Fishing tackle

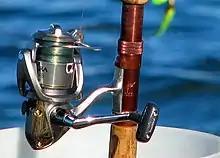
A spinning reel

A fishing rod is an additional tool used with the hook, line and sinker. A length of fishing line is attached to a long, flexible rod or pole: one end terminates with the hook for catching the fish. Early fishing rods are depicted on inscriptions in ancient Egypt, China, Greece and Rome. In Medieval England they were called "angles" (hence the term "angling"). As they evolved they were made from materials such as split Tonkin bamboo, Calcutta reed, or ash wood, which were light, tough, and pliable. The butts were frequently made of maple. Handles and grips were made of cork, wood, or wrapped cane. Guides were simple wire loops.